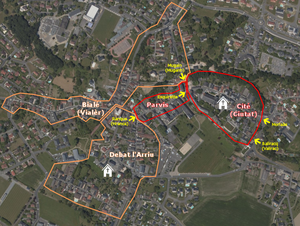
Les vics (quartiers) de Lescar décrient pas le terrier de 1643. Les flèches jaunes représentent les portes permettant l'accès aux deux vics fermés (Cité et Parvis). Les deux autres vics sont ouverts (en orange).
Lescar est une commune française située dans le département des Pyrénées-Atlantiques en région Nouvelle-Aquitaine. Elle s'étend sur les contreforts de la chaîne des Pyrénées, principalement au sein de la vallée du gave de Pau. La ville médiévale se développe sur un promontoire rocheux, surplombant le gave au sud, et se trouve délimitée par le ruisseau du Lescourre au nord puis par la plaine du Pont-Long. Lescar est l'héritière de la cité gallo-romaine de Beneharnum, première capitale du peuple des Venarni qui donne son nom à l'ancien État souverain du Béarn. Des traces de cette occupation antique sont retrouvées lors de fouilles menées, notamment dans le quartier du Bialé, mais aussi avec la découverte des restes de la villa Sent-Miquèu. La cité est en partie détruite durant le IXᵉ siècle lors des raids vikings.